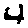
Label: 4